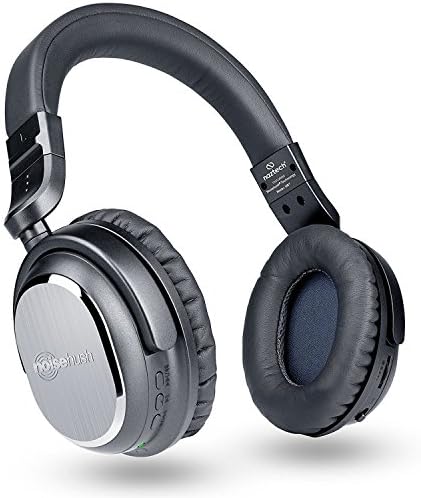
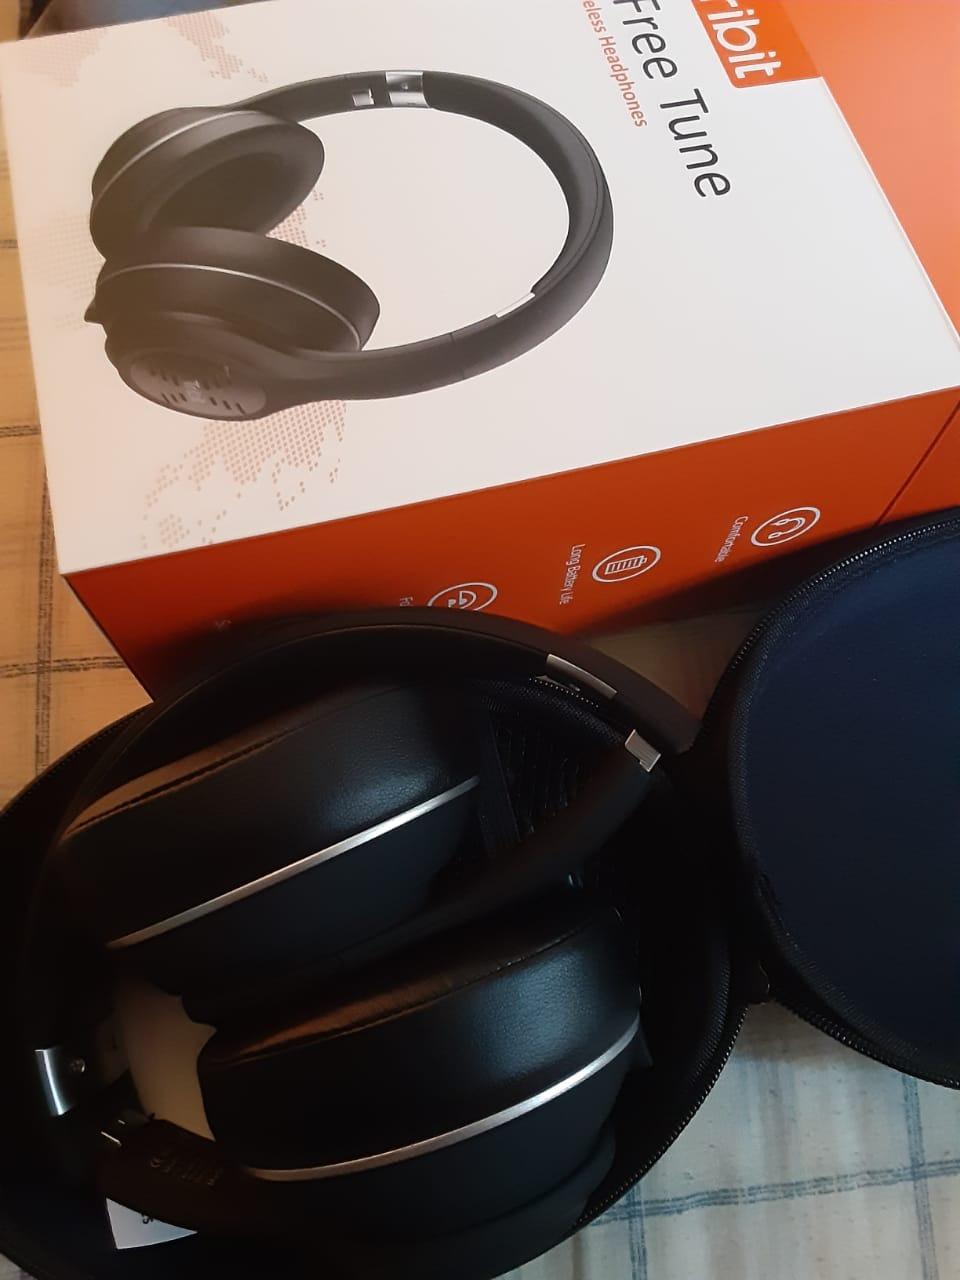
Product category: headphones
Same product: no